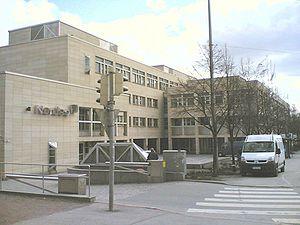
Nordea Bank est un groupe bancaire basé à Helsinki et présent dans les pays nordiques. Sampo Group Oyj, groupe financier finlandais, est son principal actionnaire.